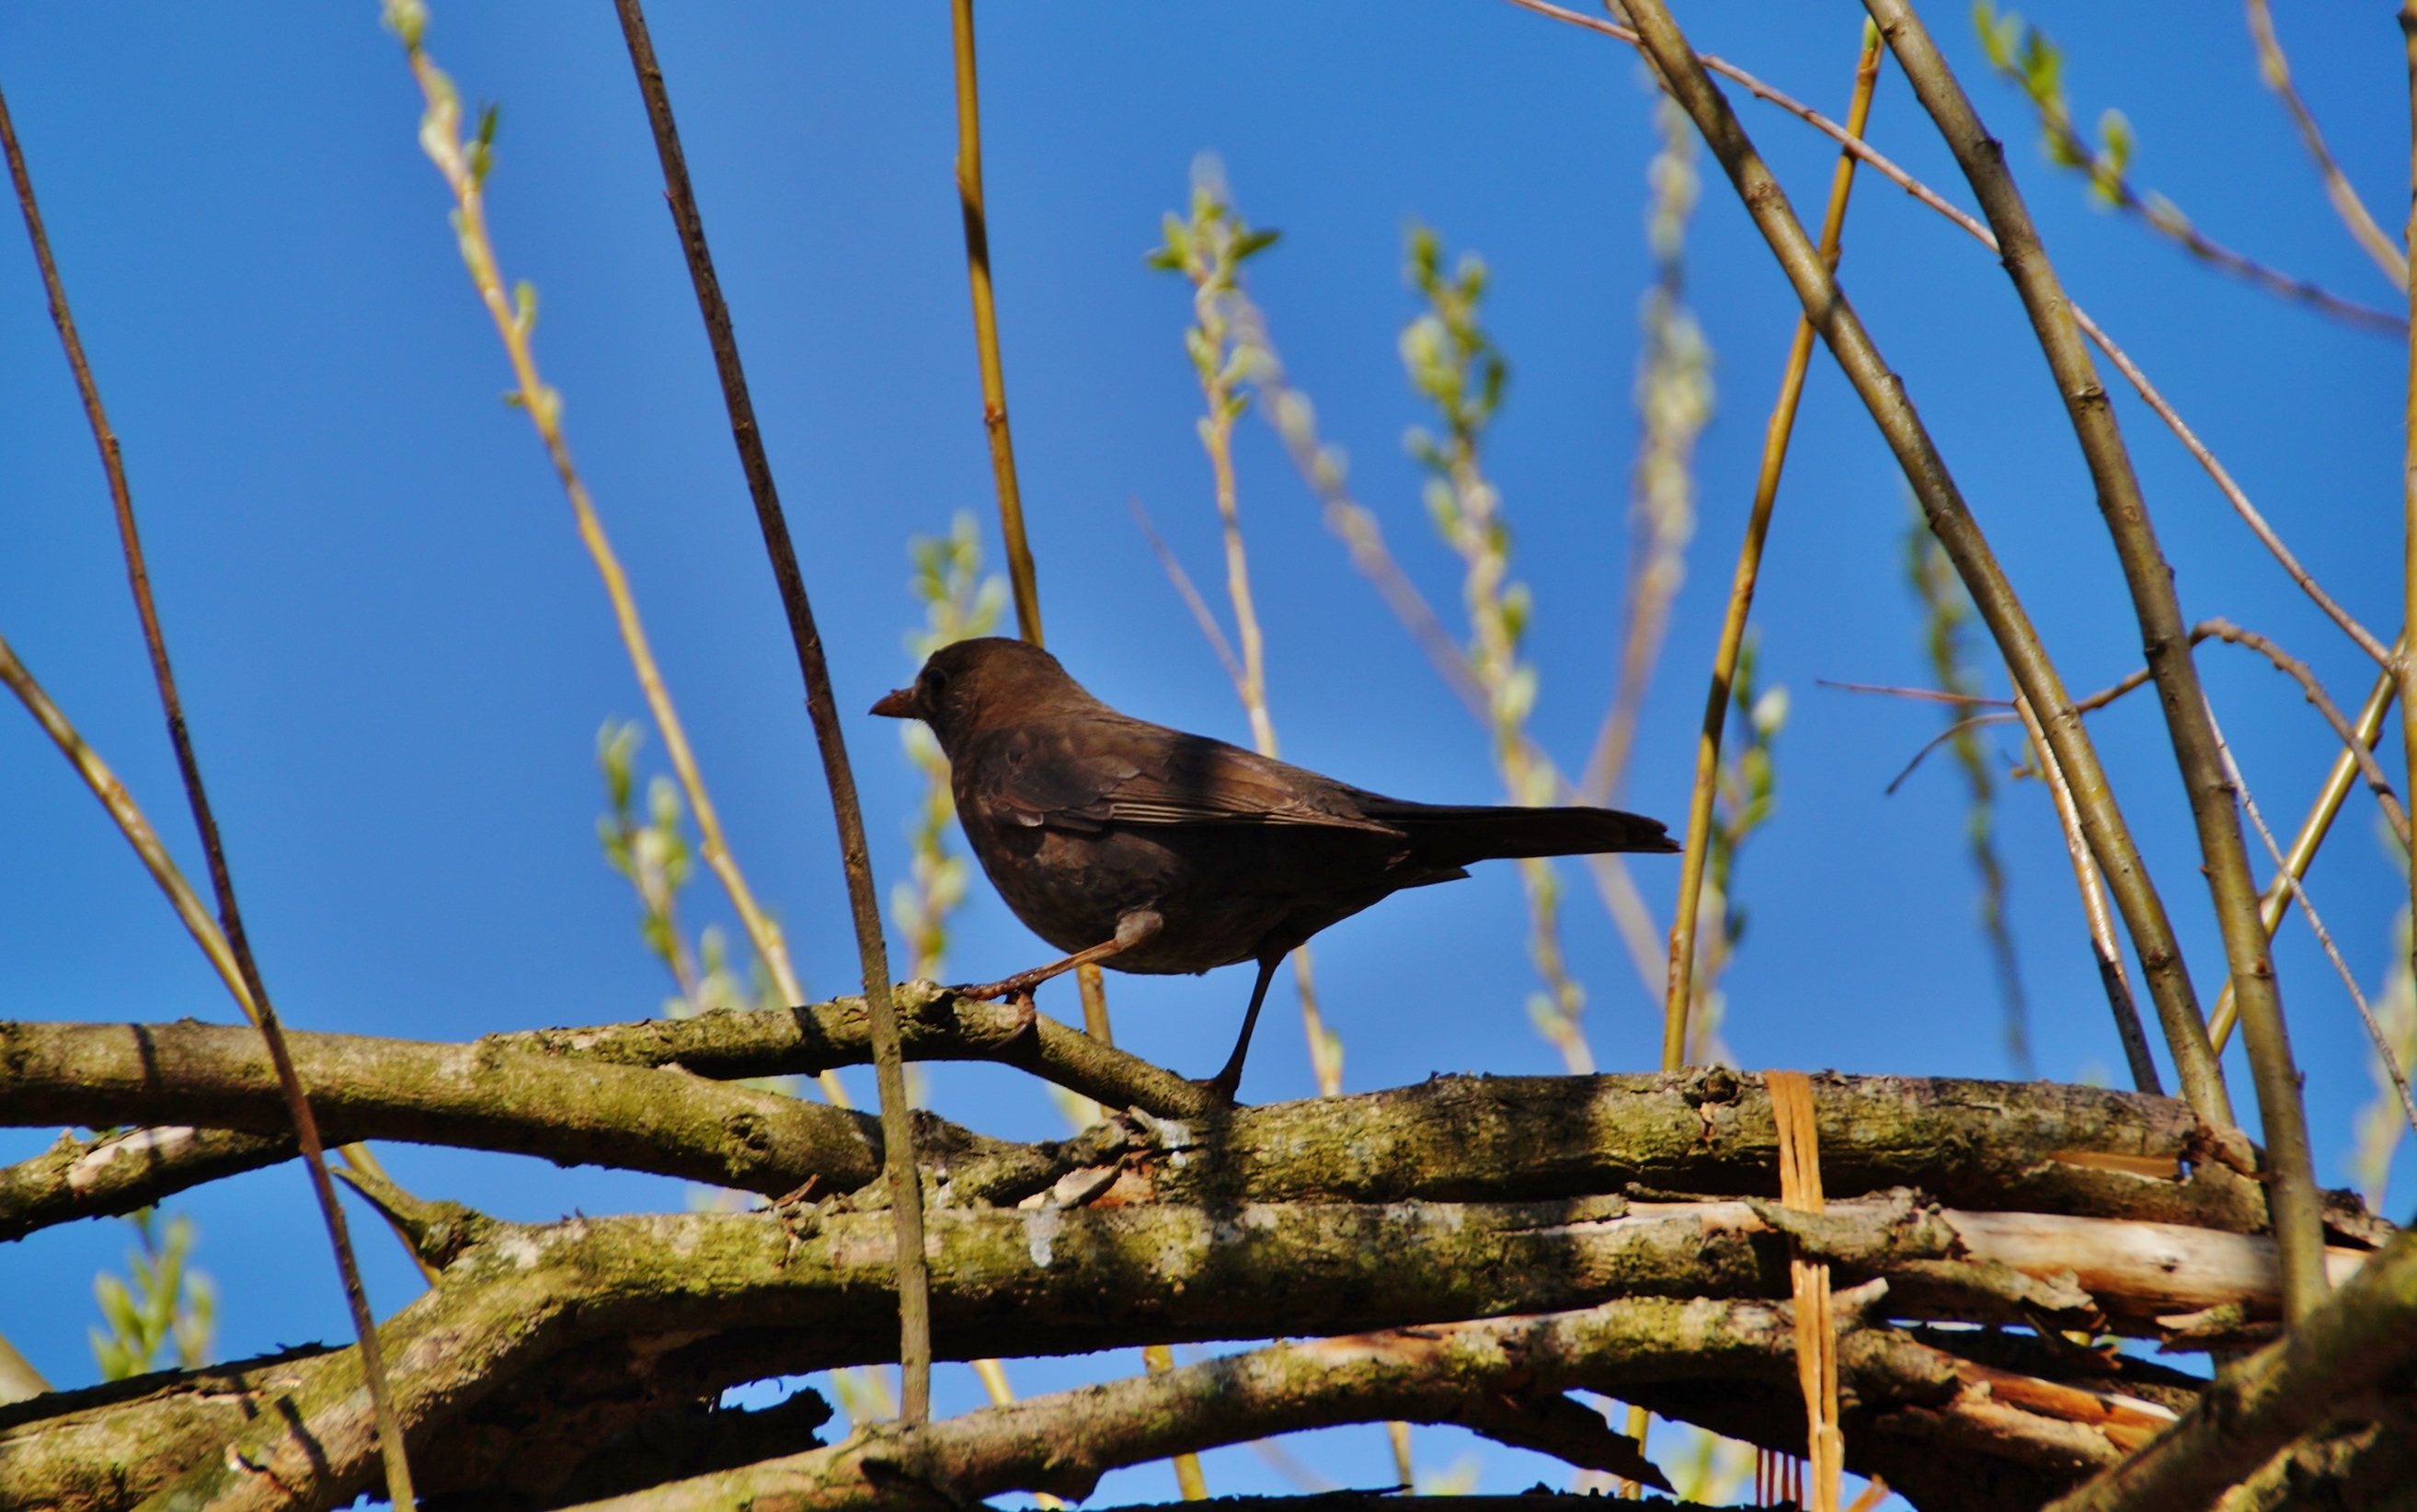
nature, branch, bird, wildlife, black, fauna, vertebrate, singers, blackbird, perching bird